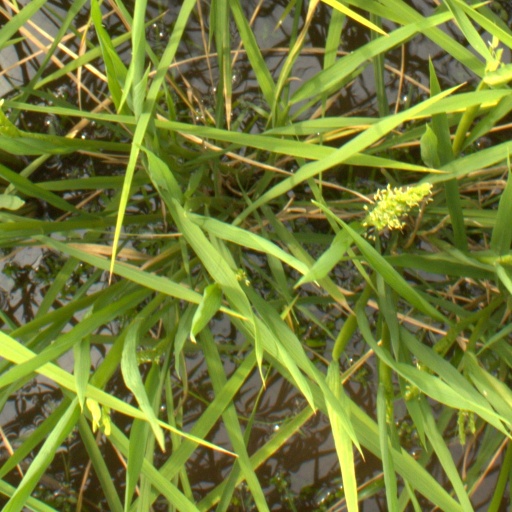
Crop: rice